Japanese destroyers of World War II

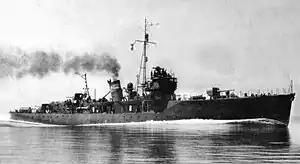
Shimushu class (占守型海防艦)

Four "Shimushu"-class (占守) or Type A ocean defence ships were ordered under the 1937 Programme and commissioned between June 1940 and March 1941. They displaced 1,020 tons (full load) and carried three 4.7 in (120 mm) guns (taken from WW1 era destroyers) and six depth charge throwers, up to 60 depth charge and one 81 mm (3.2 in) A/S trench mortar.